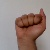
The image shows a hand gesture representing the letter 'A' in Indian Sign Language.